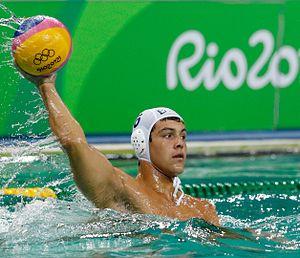
Bernardo Oneto Gomes, né le 12 novembre 1993 à Rio de Janeiro, est un joueur brésilien de water-polo.